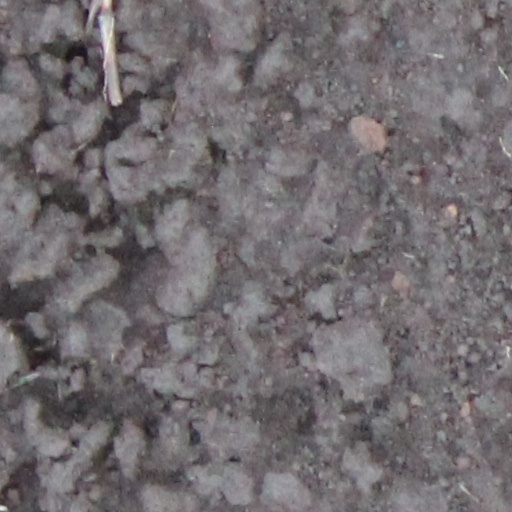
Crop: wheat